Chadkirk

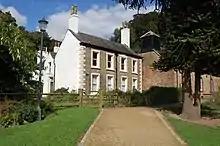
Chadkirk House

Chadkirk Chapel, now redundant, dates back to the 16th century and is probably the successor of an earlier church that was founded in the Middle Ages. Nearby Chadkirk House is a Grade II listed farmhouse that was substantially added to by George Nicholson in 1748.